Justus Buchler

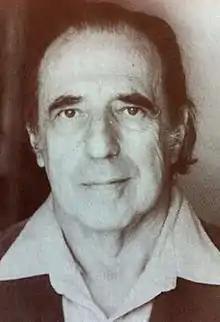
Buchler in 1979

Justus Buchler (March 27, 1914 – March 19, 1991) was an American philosopher, author and professor. He made contributions to the subjects of naturalism and metaphysics, introducing the concept of the "natural complex".